Kacey Wong

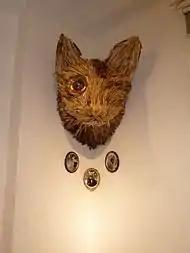
"Ball Ball" (2014)

He published a photographic book, "Drift City 2000–2010", as the culmination of a ten-year project where he travelled the world and superposed himself as a cardboard skyscraper (Skyscraper Man) in different surroundings as a critique of modernism. For the project, Wong collected images from over 20 locations around the world, including one at the Egyptian pyramids made when he and his wife were on honeymoon in 2002. That image cost him a three-hour art lecture to police who demanded a substantial "photography fee".